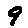
Label: 9